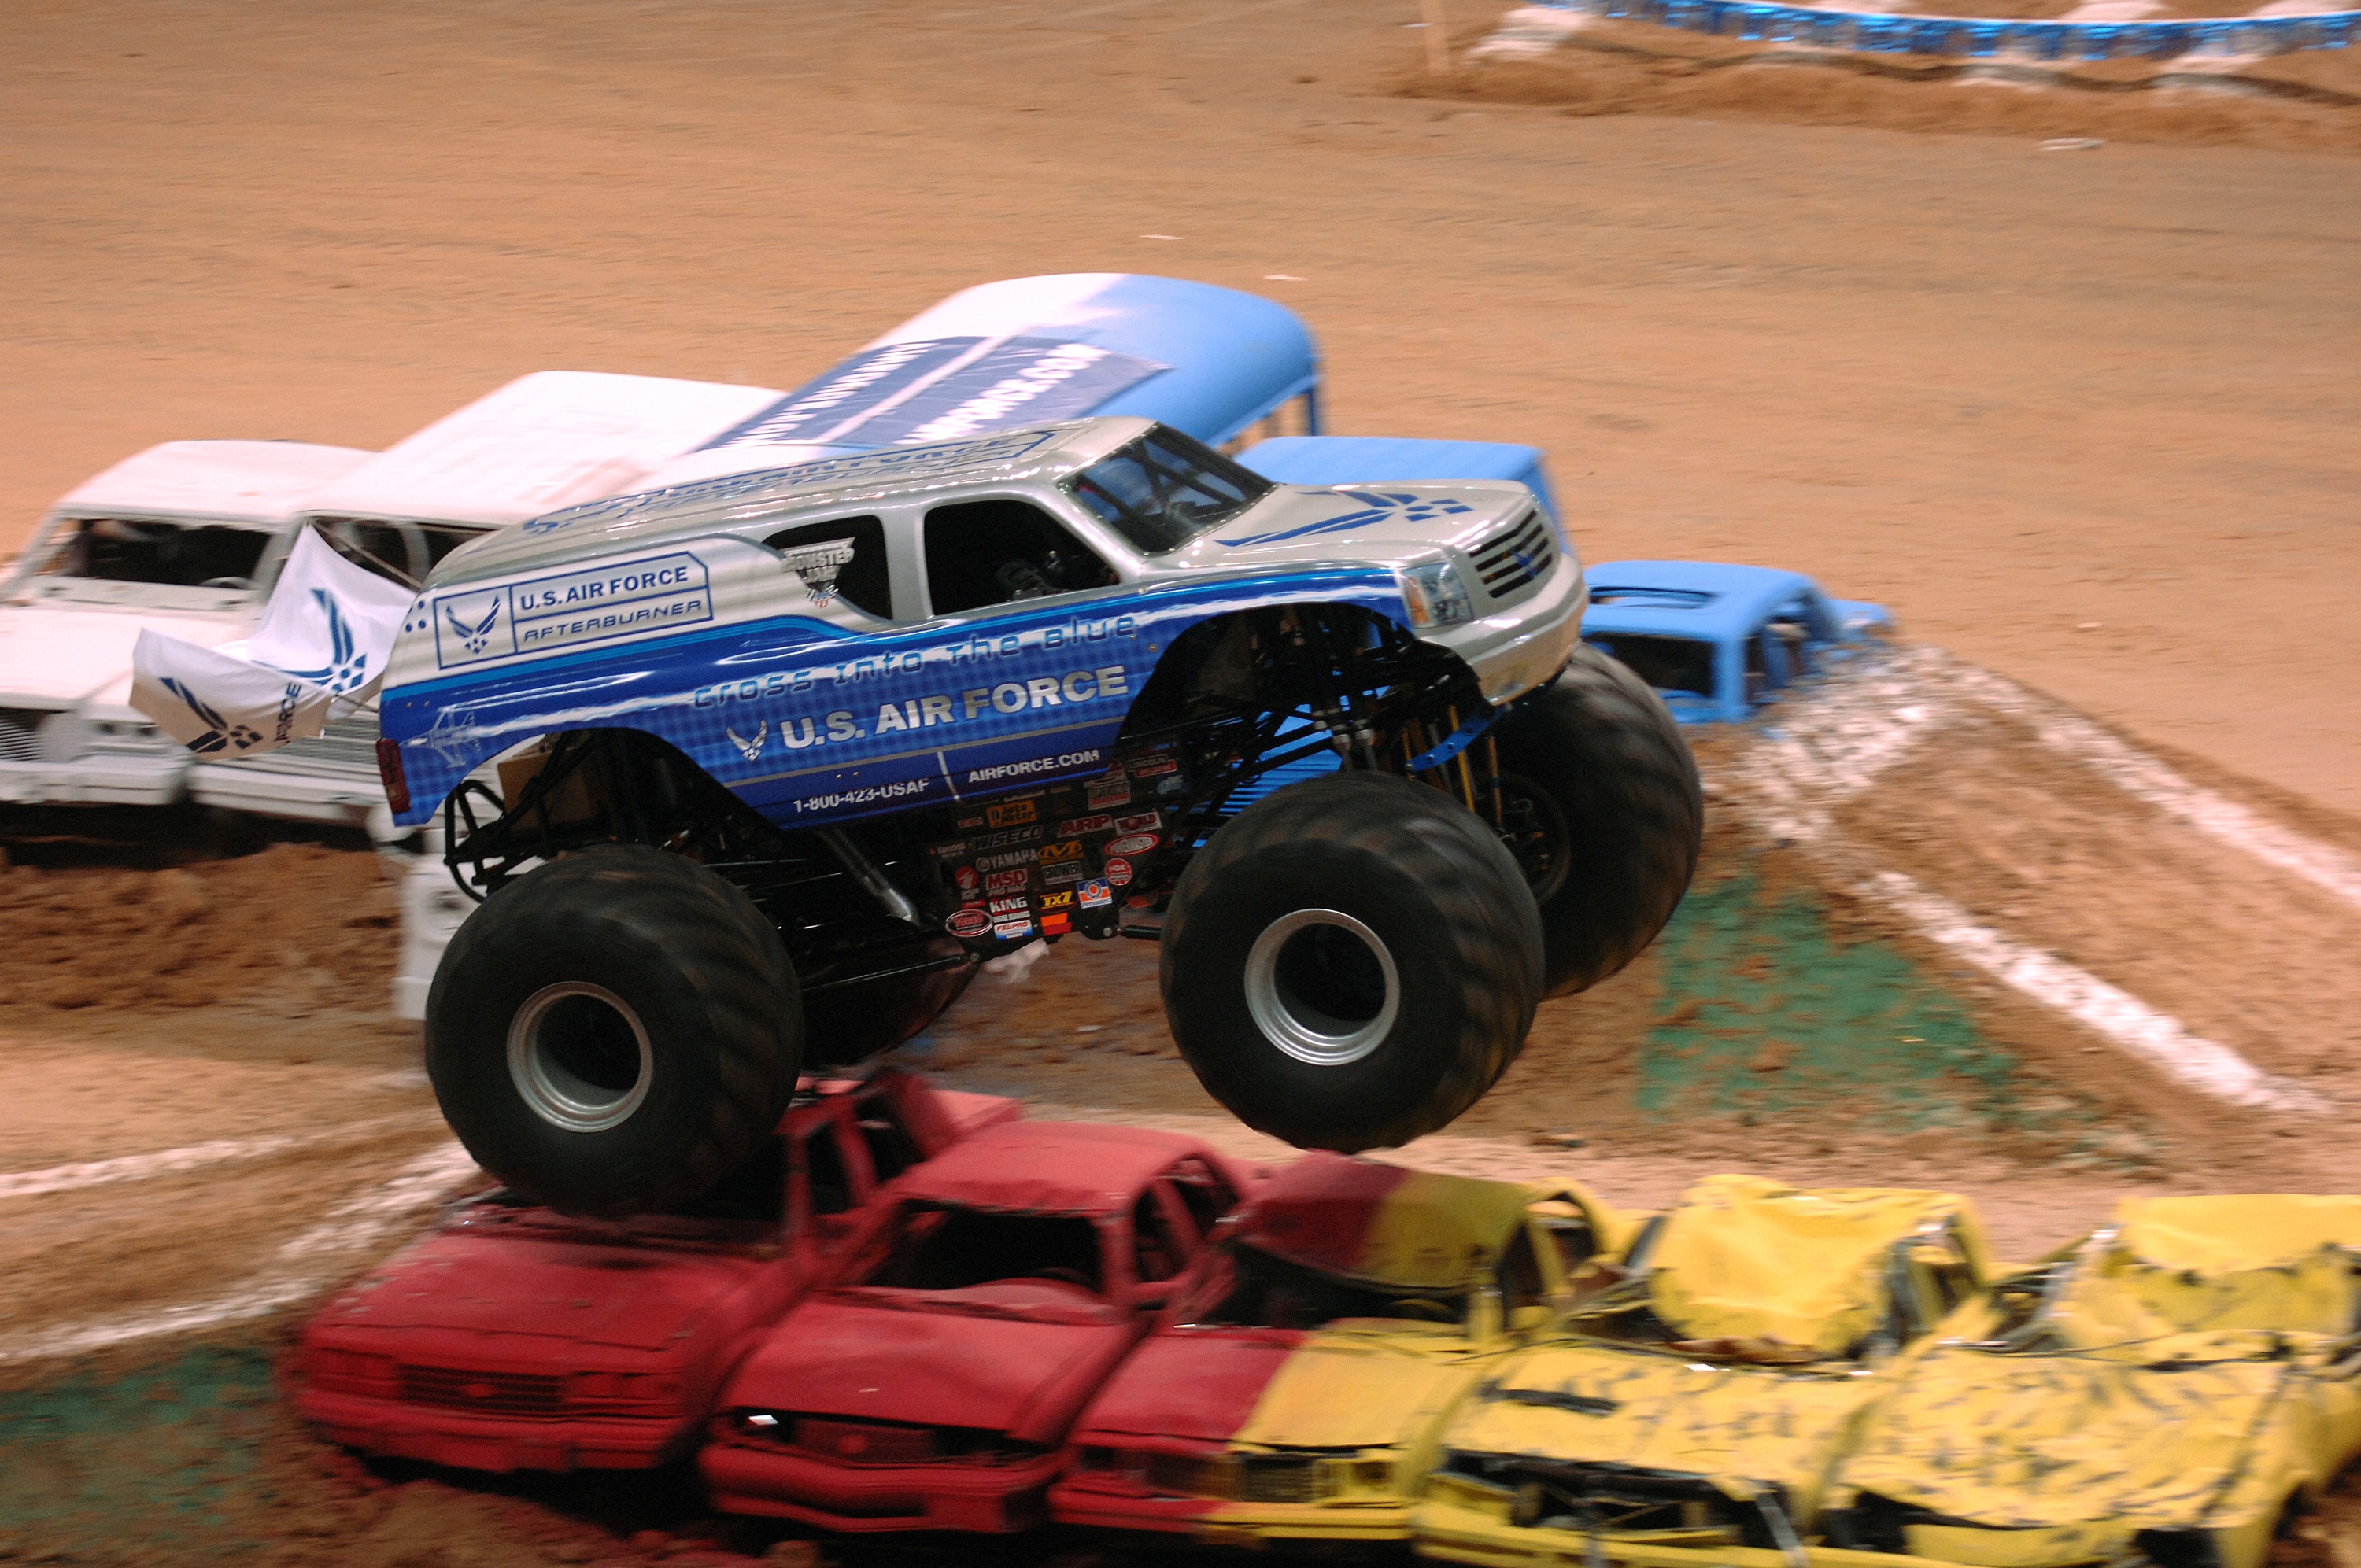
car, wheel, vehicle, show, jam, race, competition, power, obstacles, sports, tires, racing, modified, exhibition, rally, motorsport, monster truck, all terrain vehicle, auto racing, off roading, stock car racing, dirt track racing, off road racing, rally raid, stadium arena, radio controlled toy